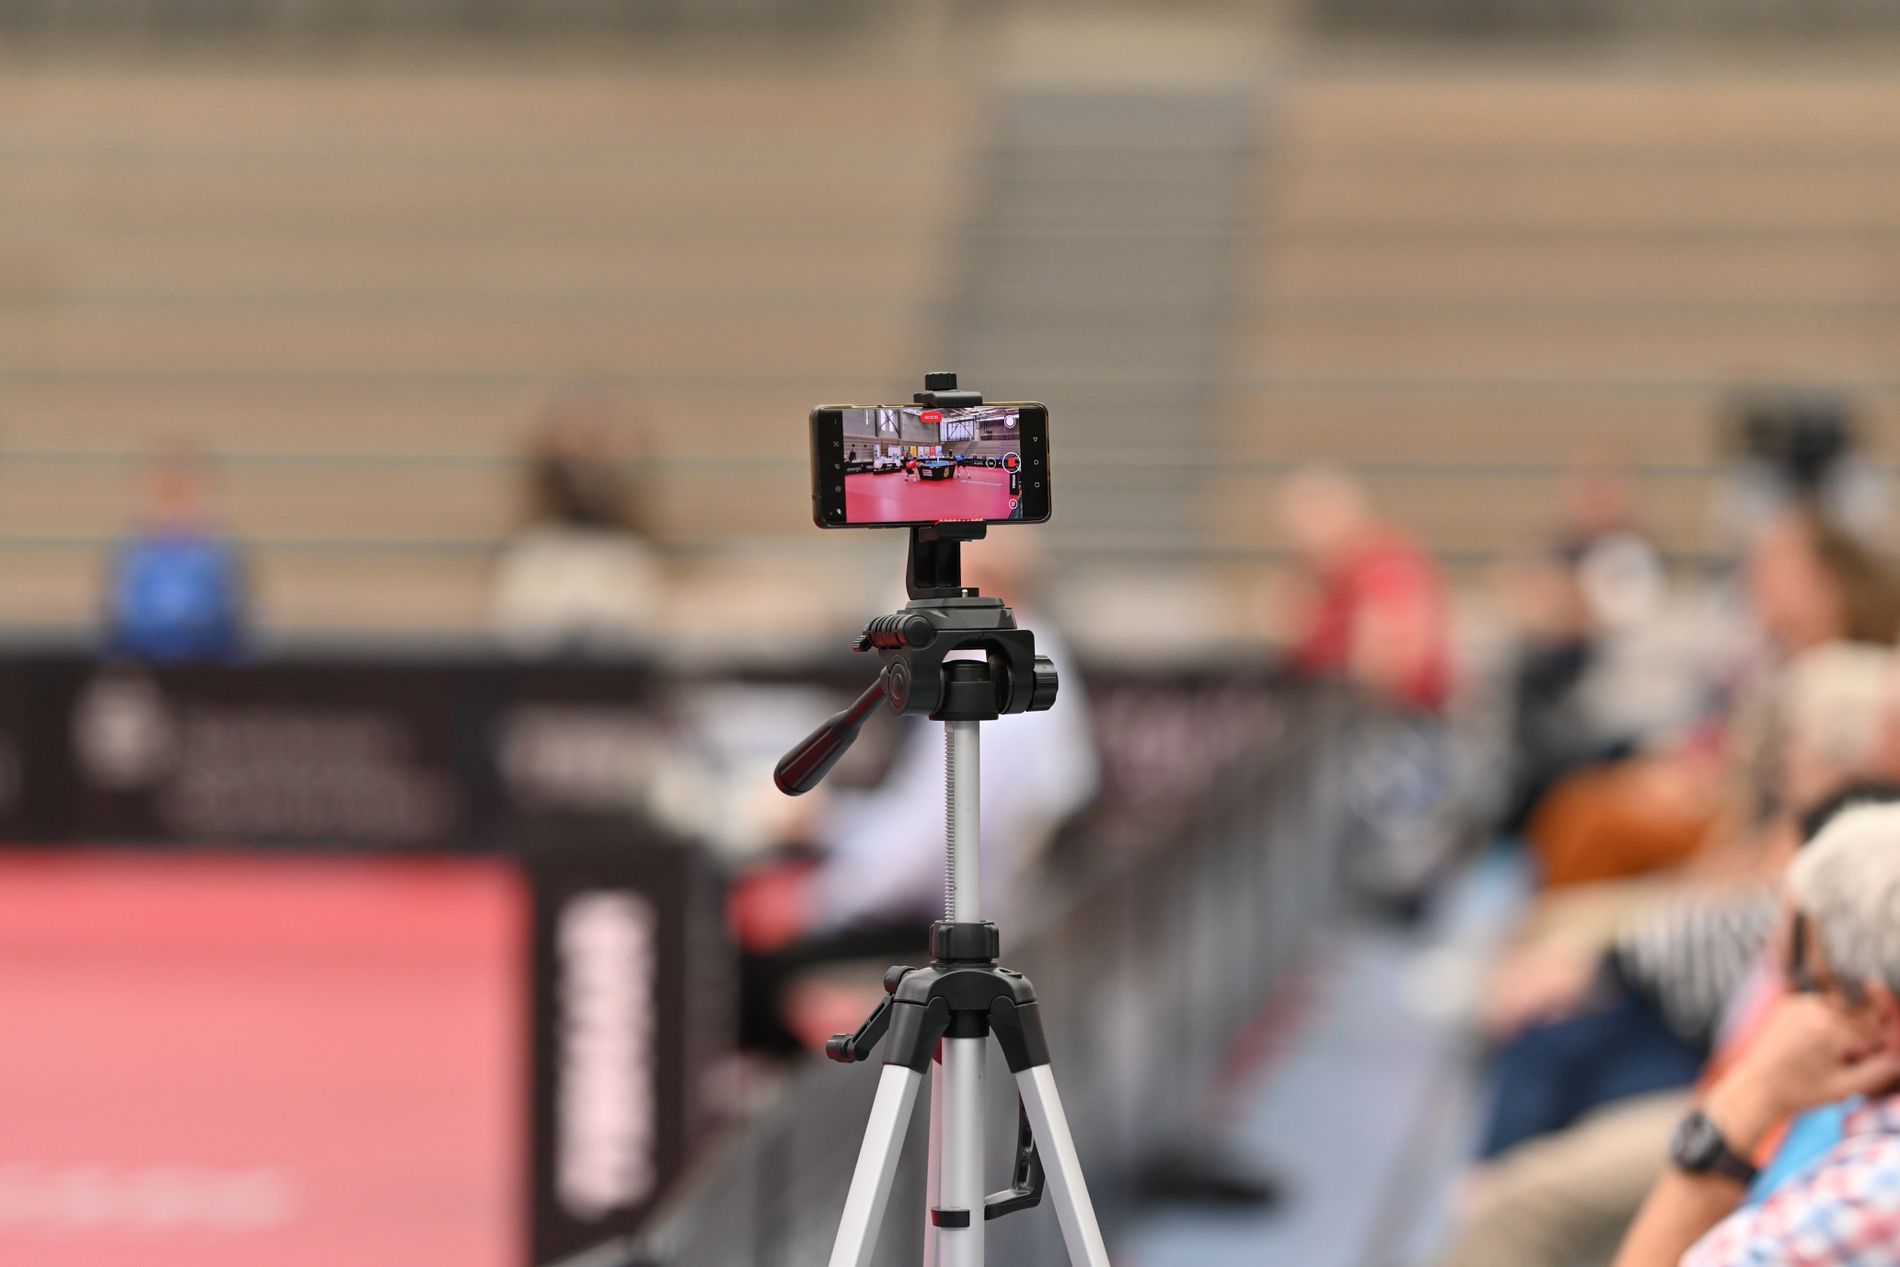
Live shooting
Smartphone mounted on a tripod, recording video or streaming an event in front of a blurry audience in the background.
A mid-range shot at eye level shows a phone mounted on a tripod, its screen displaying live footage. The background is blurred, showing an audience and a brown stage, creating an event atmosphere with a mood of documentation and sharing. The black and silver phone and tripod contrast with the muted brown, red, and skin tones in the background. The lighting is soft and diffused
Labels: Tripod, Photography, Person, Clapperboard, Head, smartphone, blurry background
Camera: NIKON CORPORATION NIKON Z 7_2
Lens: 135mm f/1.8E
Aperture: F2.2
Exposure: 1/1000 sec
ISO: 1100
Focal length: 135.0 mm